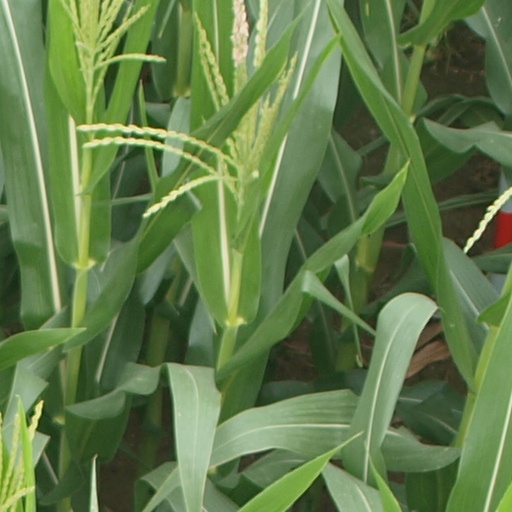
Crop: maize; corn